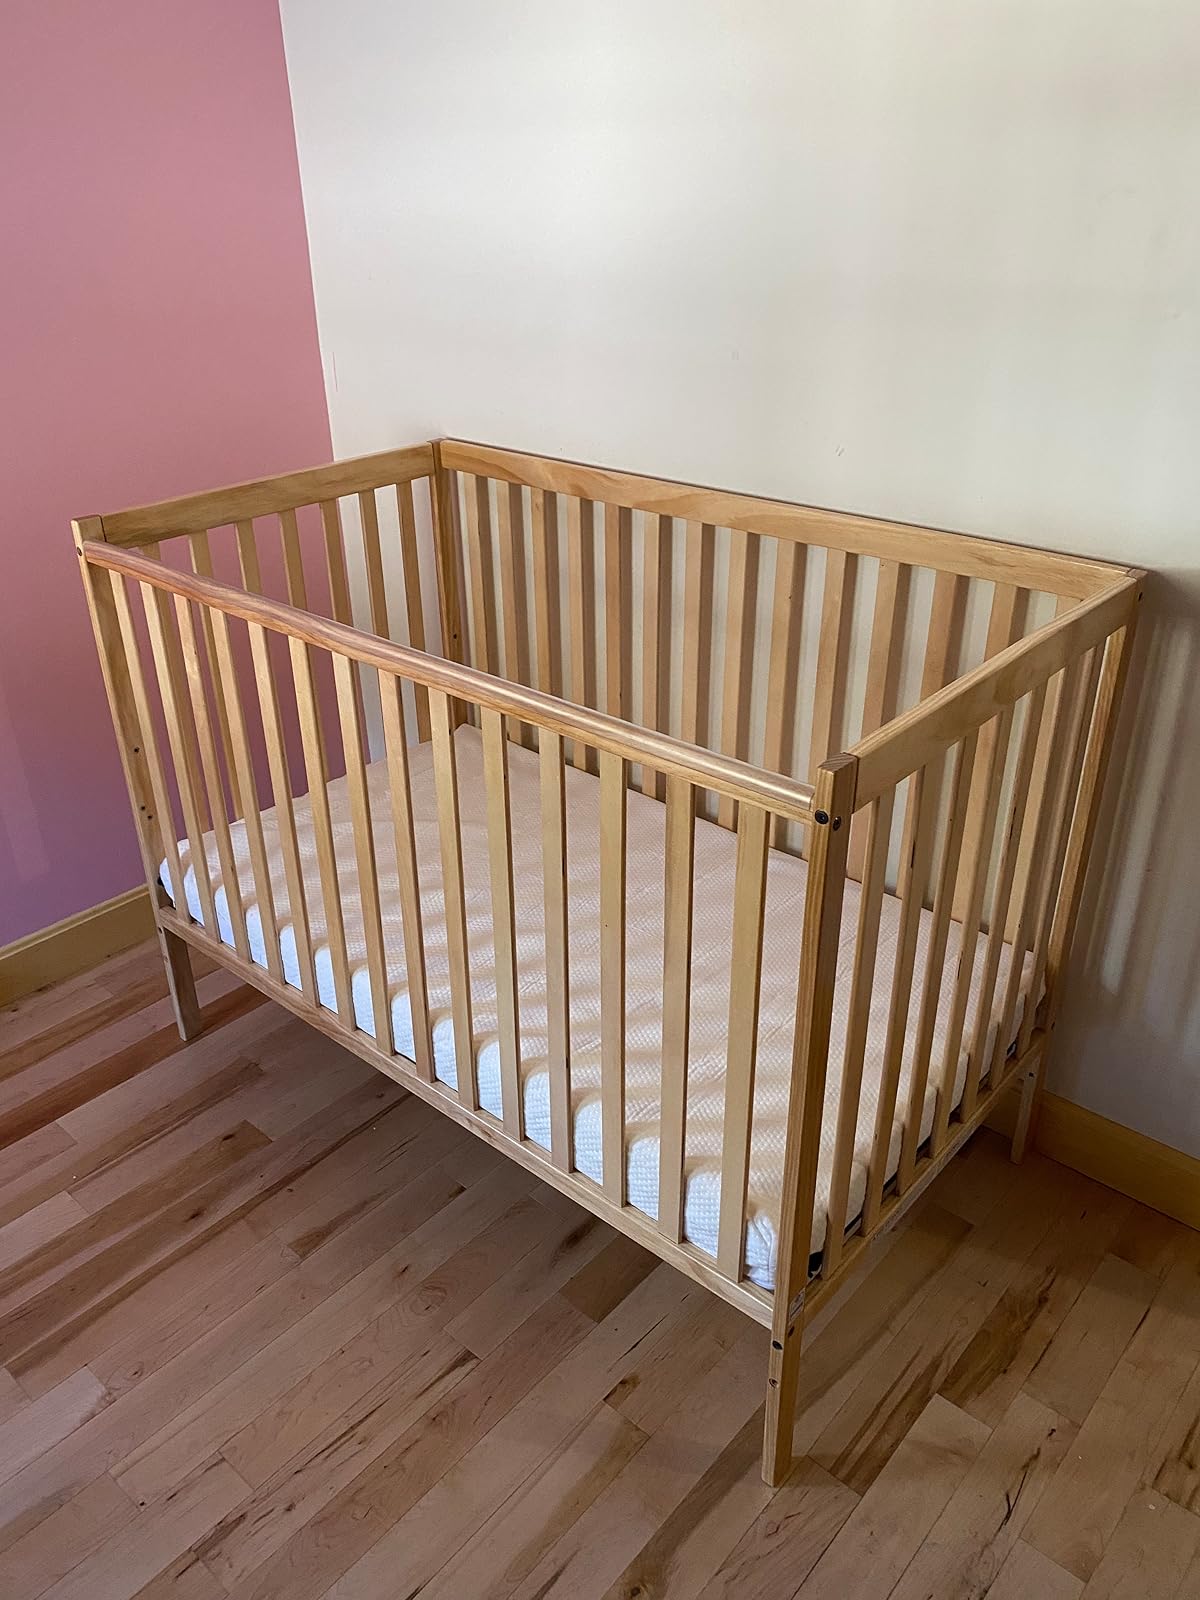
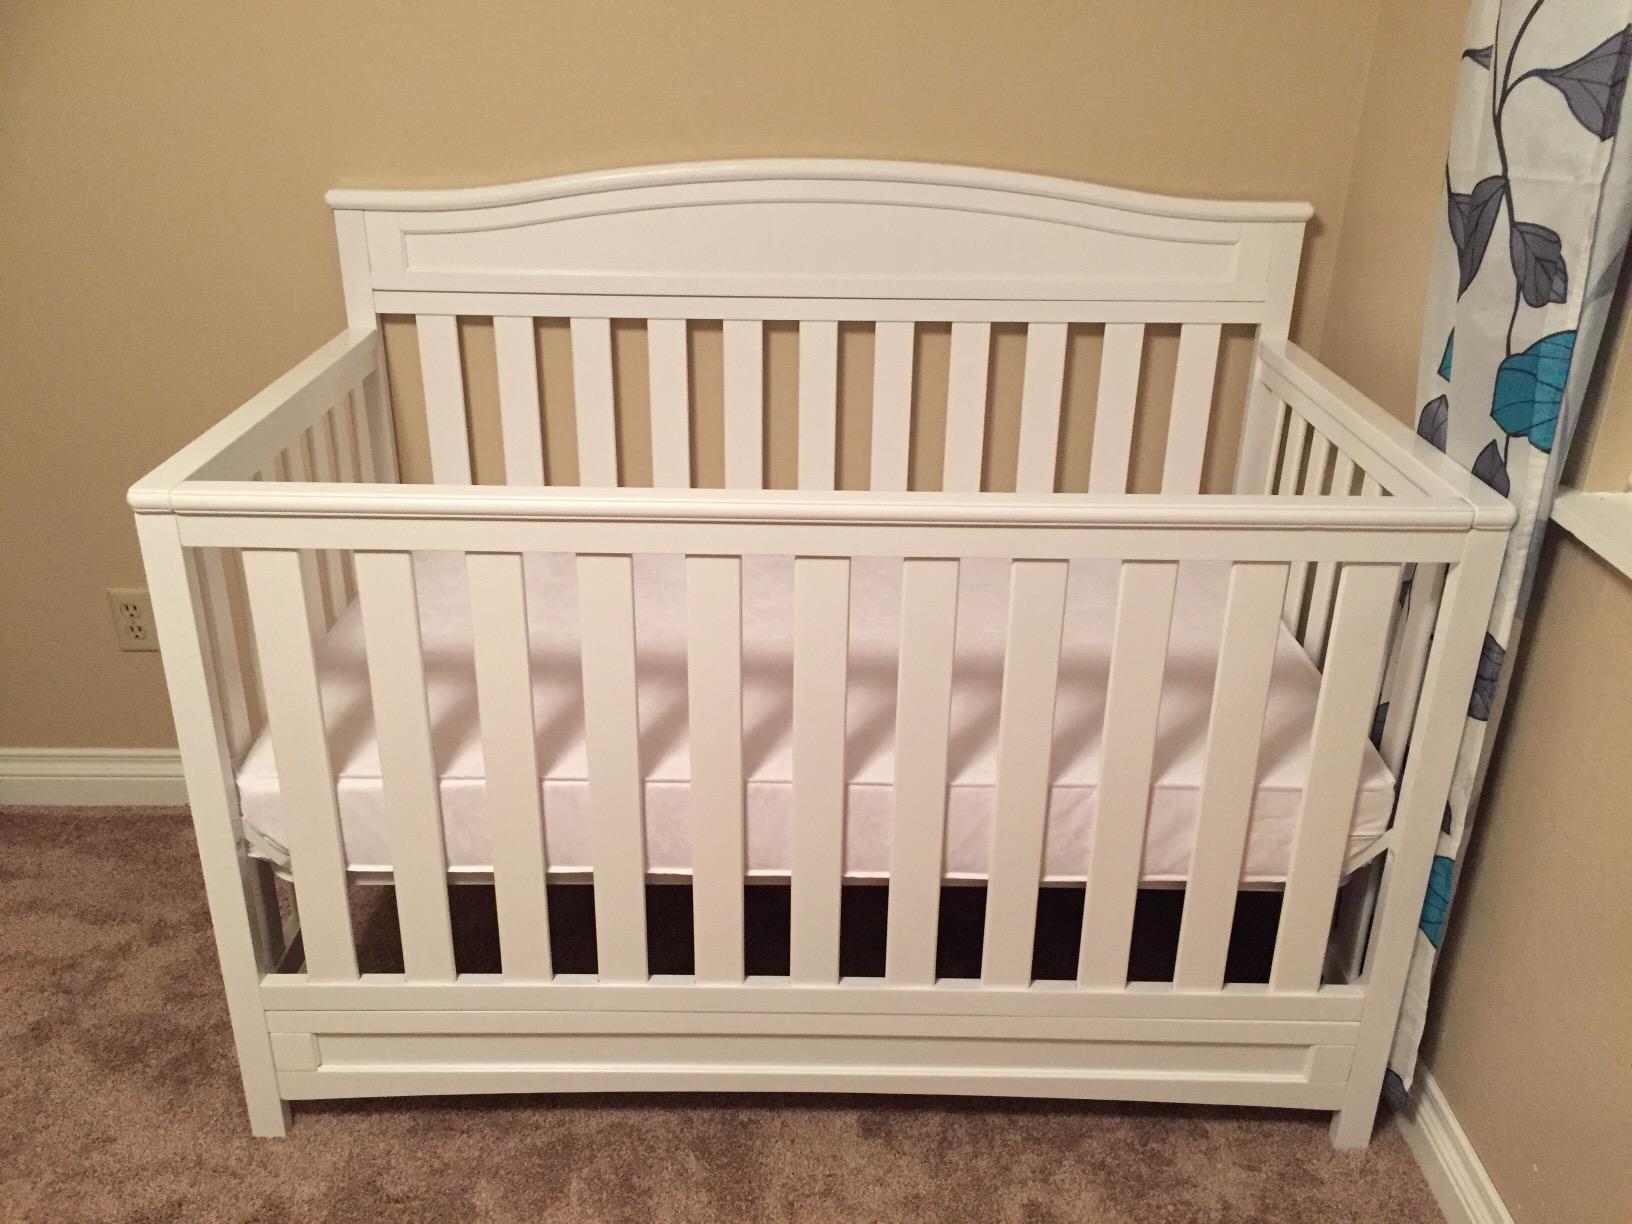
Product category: products_crib
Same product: no